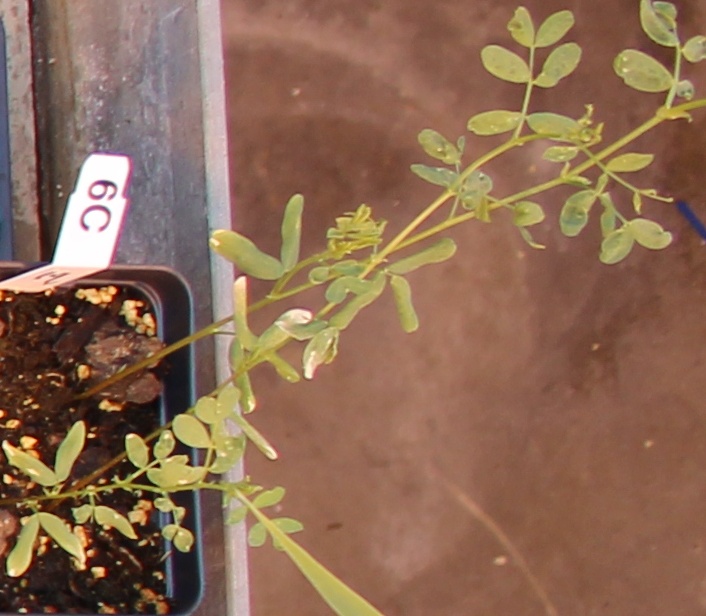
Label: Lentil